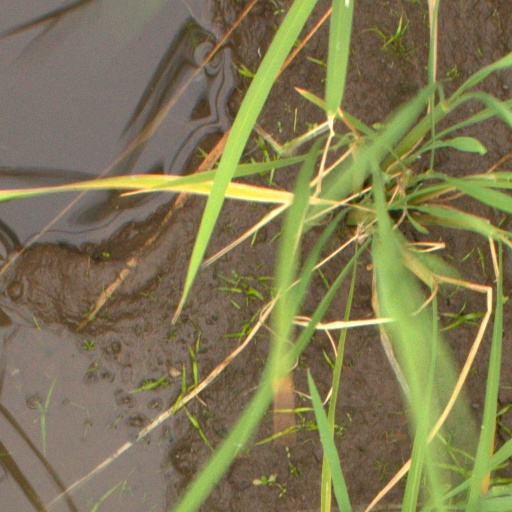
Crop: rice